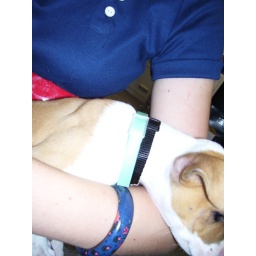
We found a puppy by our office in a trashcan and I named her Margaret